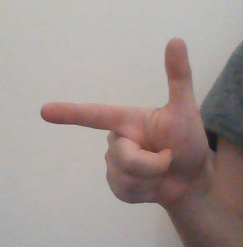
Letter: yaa